Woodlark plate

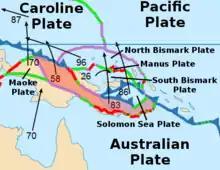
Woodlark plate as based on 2003 modelling -it is now modelled as much smaller and essentially confined to the northern section of the Woodlark Basin.

The Woodlark plate was originally proposed to be somewhat larger than currently is believed to be the case. It is now suspected to have four active triple junctions, two of which are with the Australian plate to its south, based on areas of high seismic activity and other evidence.